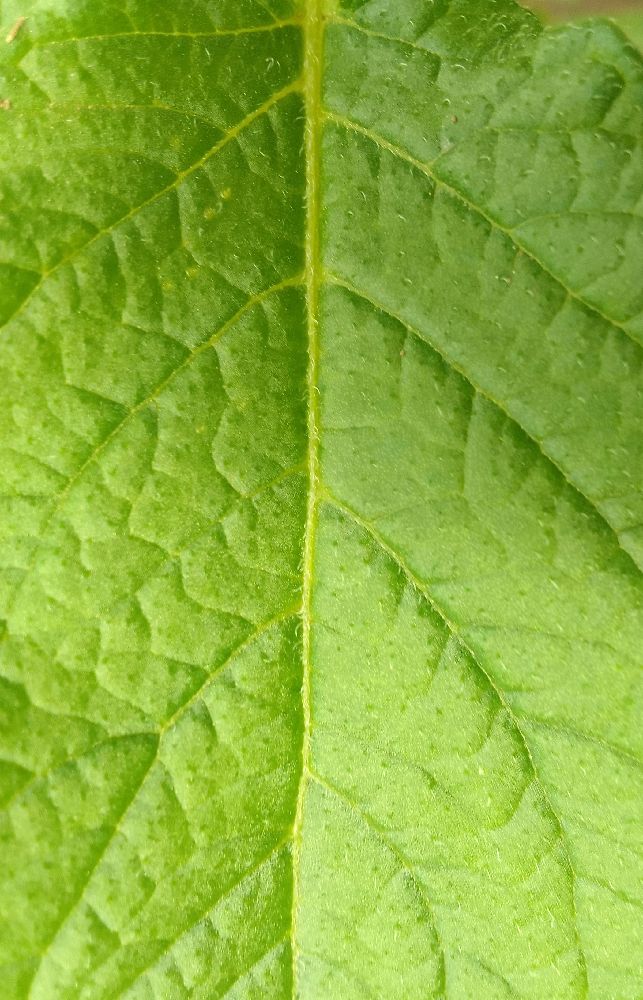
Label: Healthy